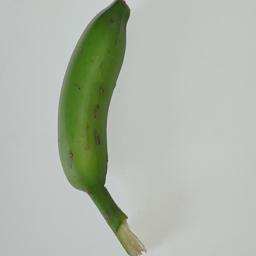
Ripeness: Green